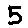
Label: 5